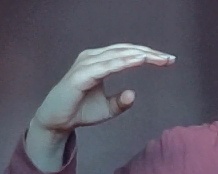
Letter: jeem